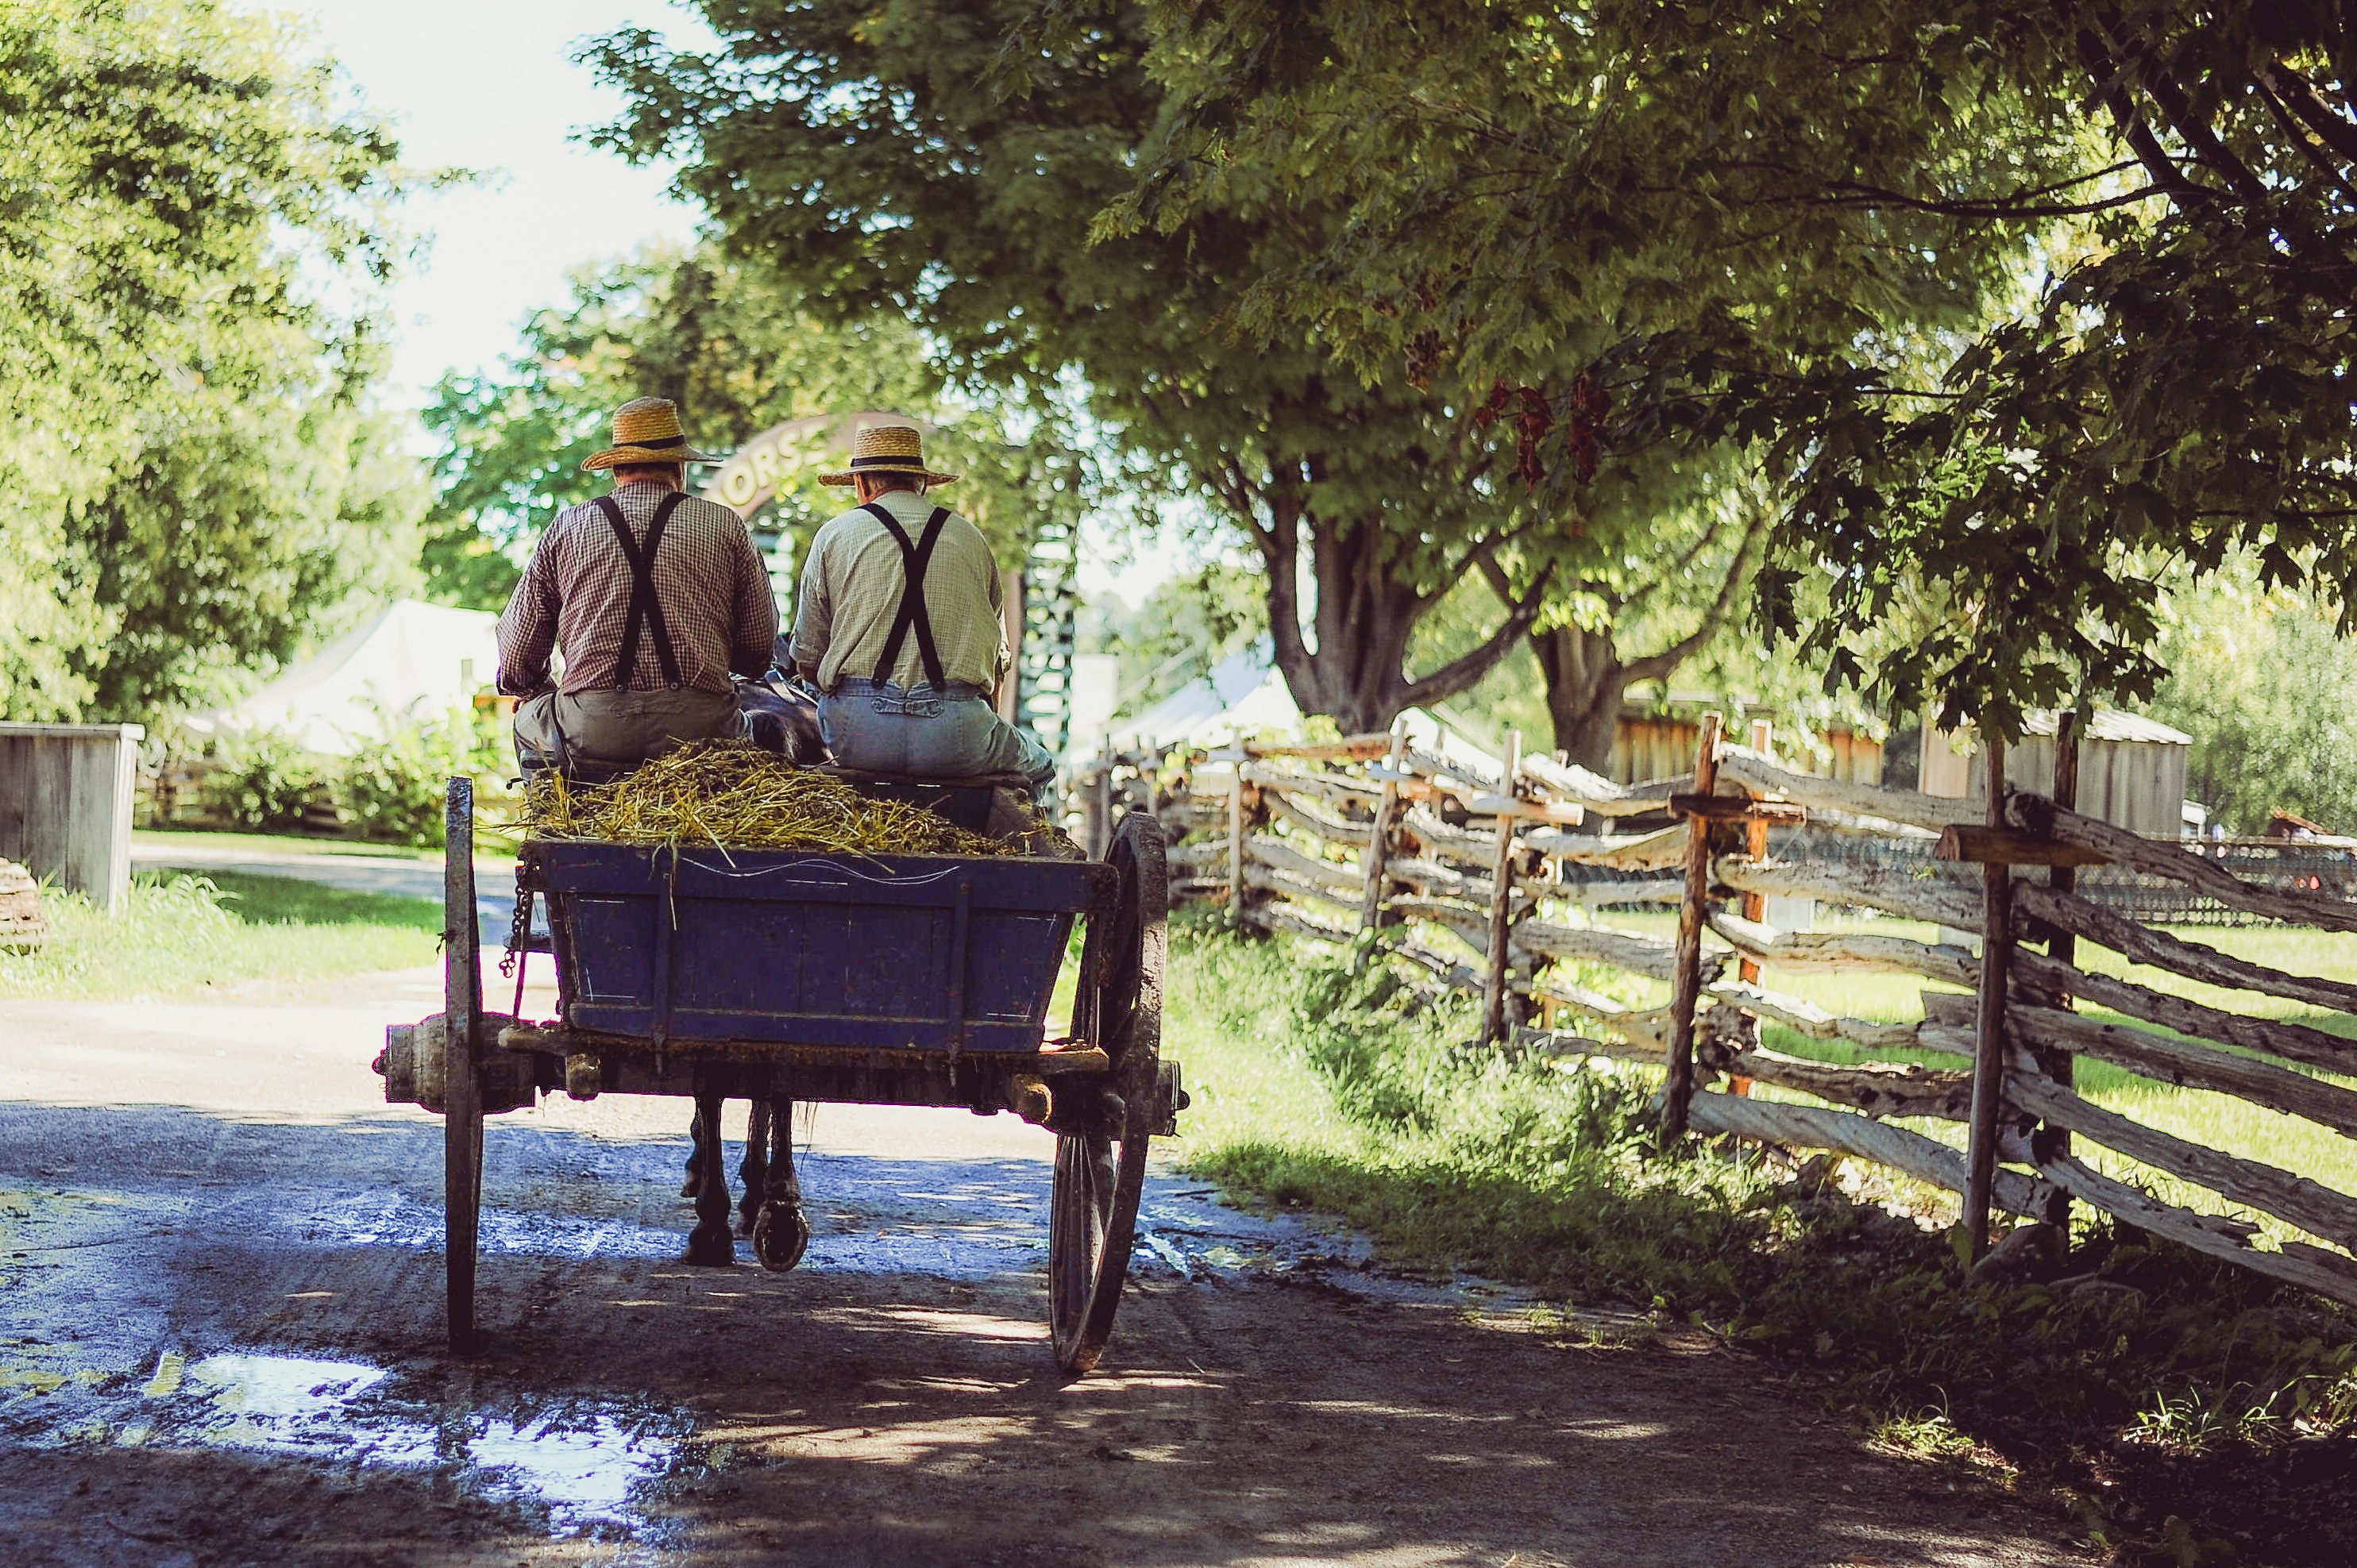
tree, fence, people, road, farm, countryside, dirt road, backyard, garden, outdoors, yard, rural area